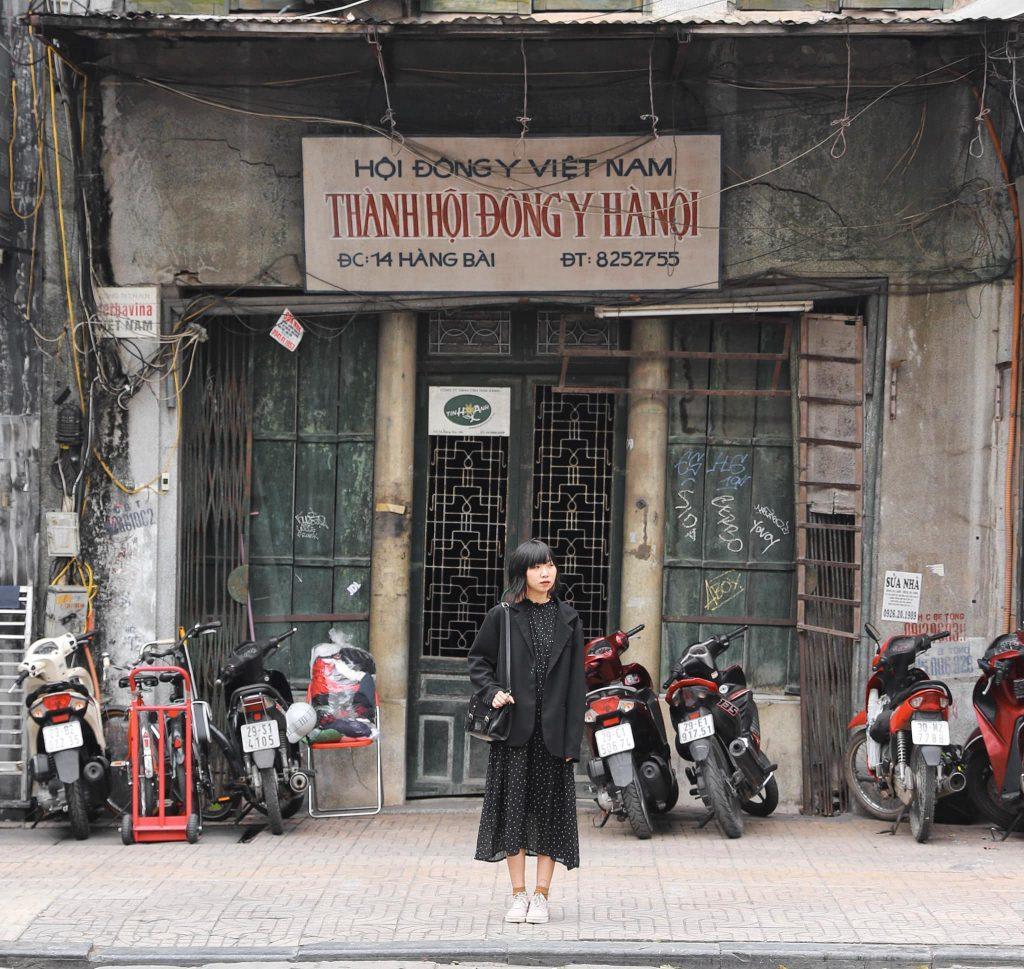
cô gái đang đứng và tạo dáng chụp ảnh ở trước ngôi nhà